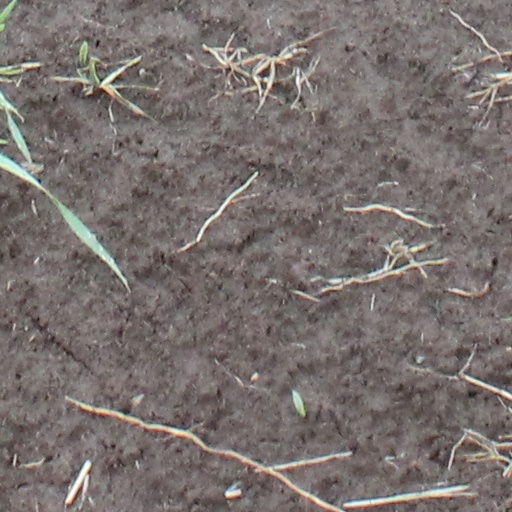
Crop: wheat